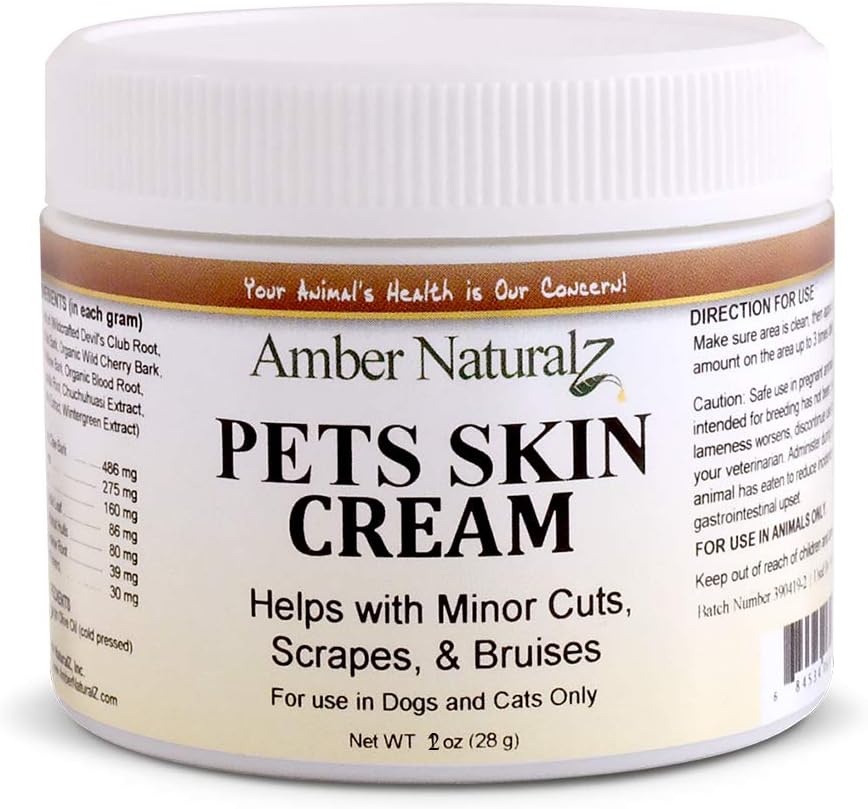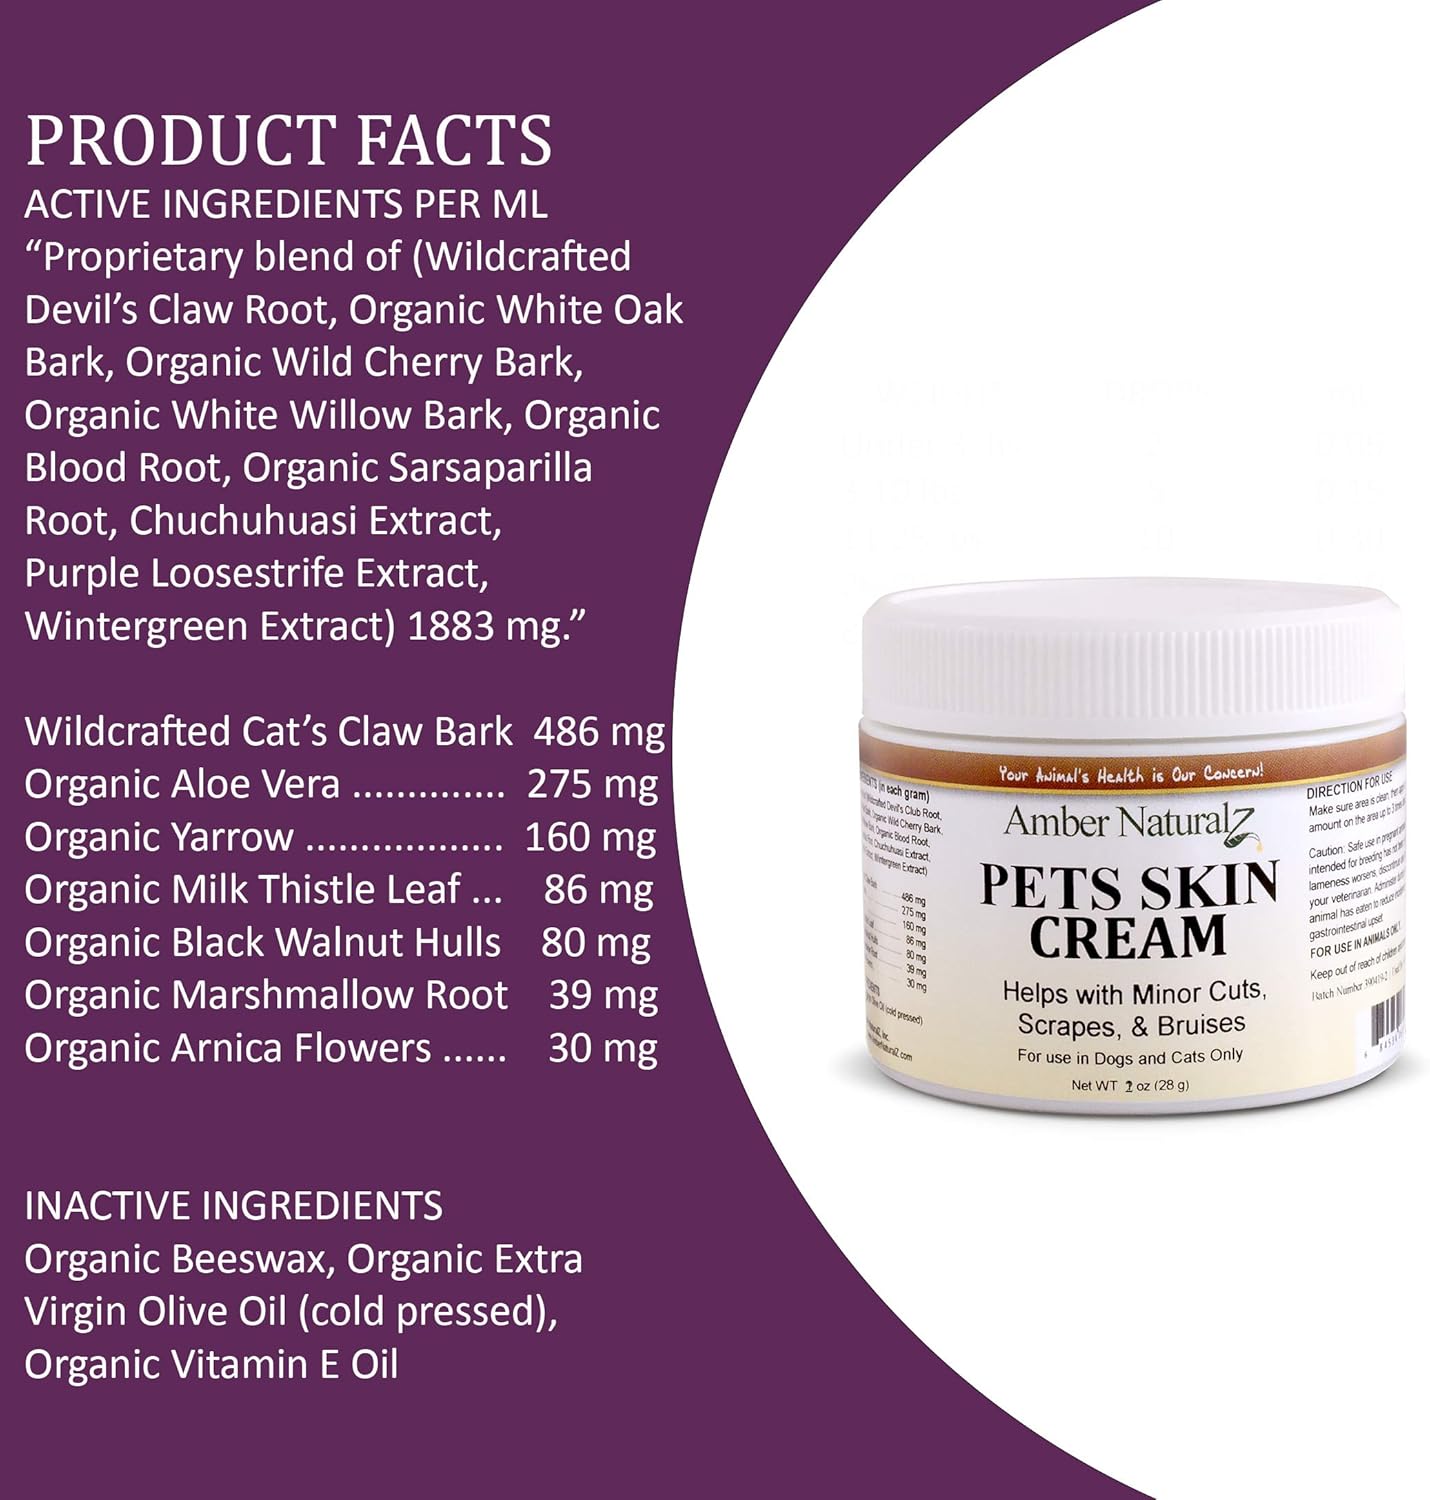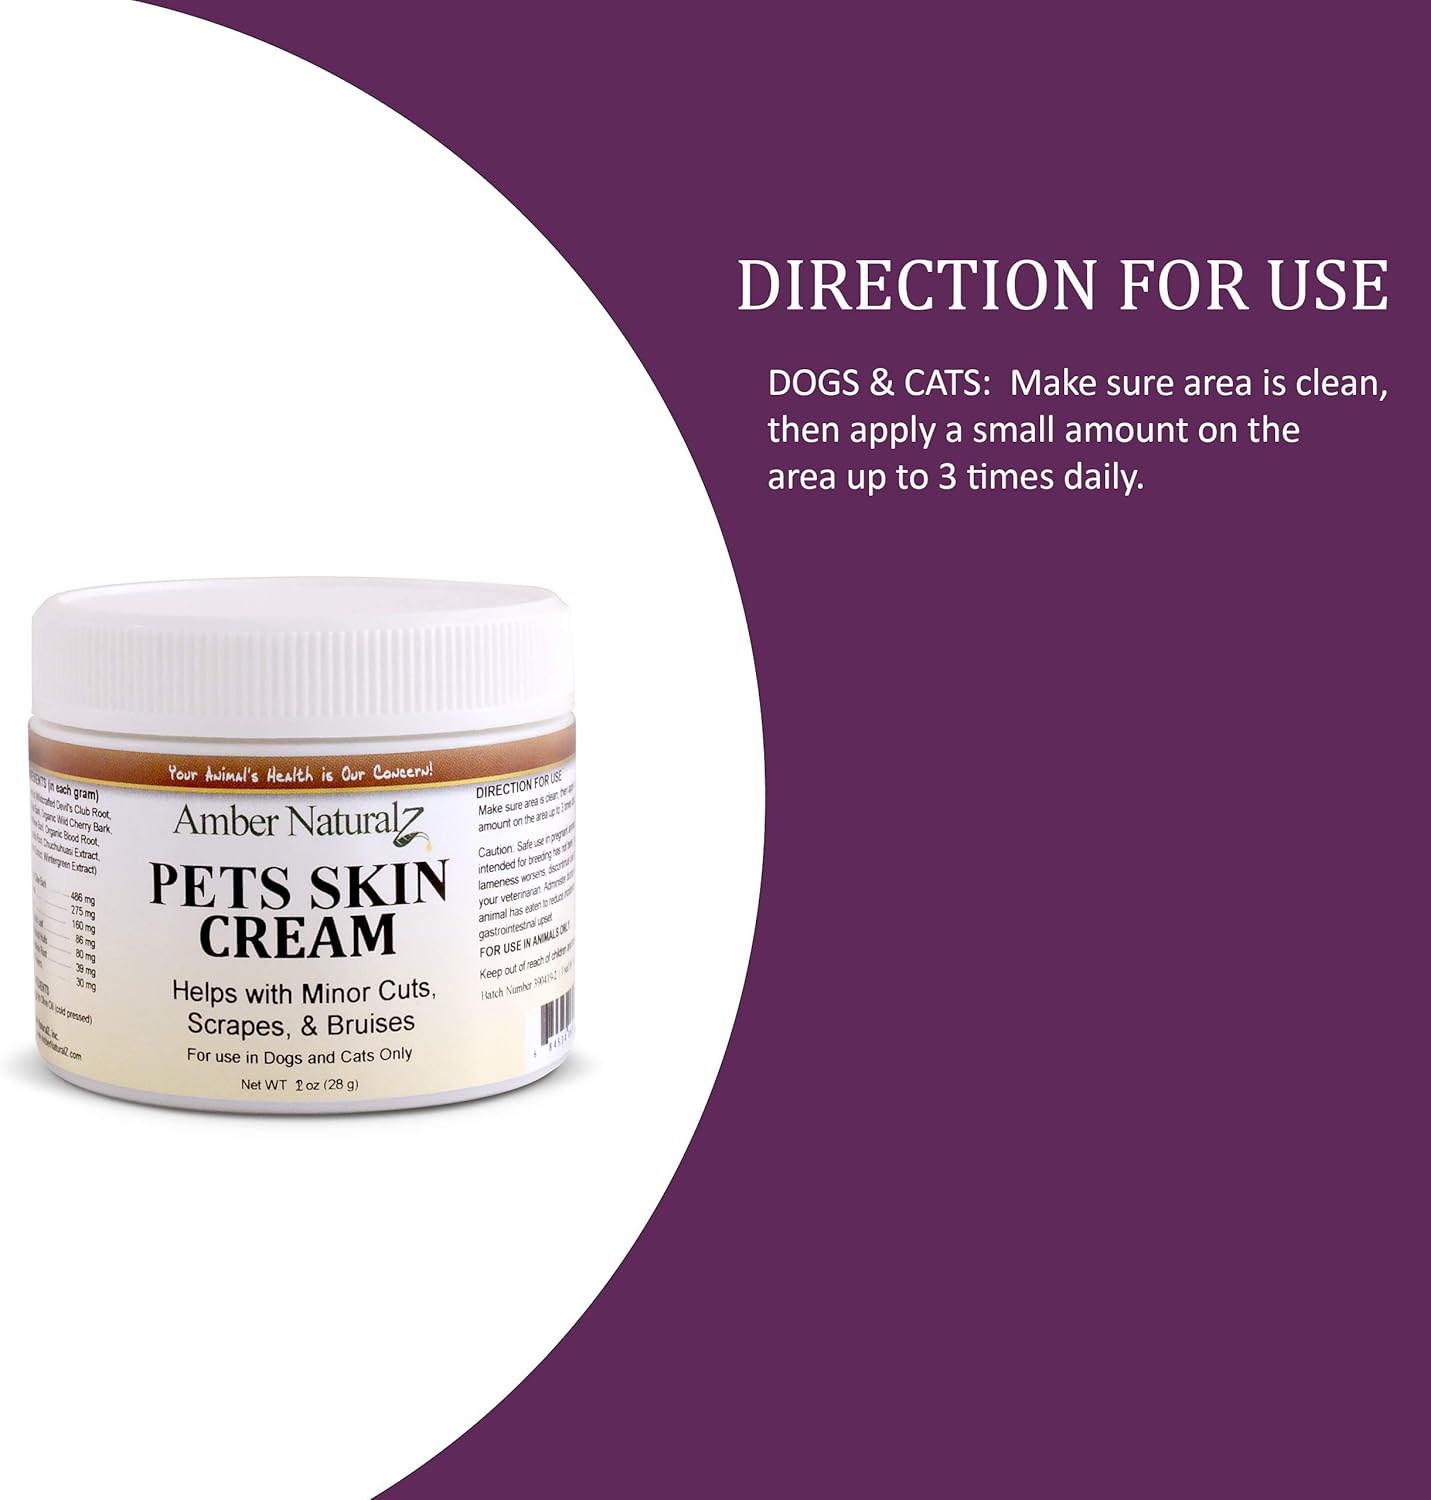
AMBER NATURALZ - Pets Skin Cream - Herbal Balm - for Dogz - 2 Ounce
Category: Pet Supplies
Pets Skin Cream is a natural balm made with herbs to help with paws, snout, skin, and wrinkles. Pets Skin Cream is made just for dogs and helps with dry, cracked, and irritated paws, dry and cracked snouts, dry, itchy skin, helps the body heal wounds and skin irritations, and helps with wrinkly dog concerns.
Features: HERBAL BLEND PRODUCT: Pets Skin Cream is a natural balm made with herbs to help with paws, snout, skin, and wrinkles. | FORMULATED JUST FOR DOGS: Pets Skin Cream is made just for dogs. Pets Skin Cream helps with dry, cracked, and irritated paws, dry and cracked snouts, dry, itchy skin, helps the body heal wounds and skin irritations, and helps with wrinkly dog concerns. | PETS SKIN CREAM, ALL IN ONE: Includes one container and easy-to-follow instructions. | QUALITY: Amber NaturalZ is subject to a series of quality checks and testings. Instead, we strive to produce products and services you can trust because you and your pet(s) deserve the BEST! | CUSTOMERS: We appreciate our customers and are proud to have helped so many wonderful and faithful customers so far! Your Animal's Health is Our Concern; thank you for allowing us to help care for your pets!